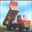
Label: truck